Ryuko Hira

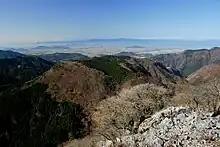
The Hira Mountains in Shiga Prefecture where Ryuko Hira received his prophesized name.

In an article Hira wrote for the Monthly Journal of the Japan-India Association titled 'True Indian?', he explains the meaning and story behind his Japanese citizenship and name. In 1975, the Government of India under Indira Gandhi's prime ministership imposed a 'State of Emergency' in India, which led to new rules and regulations on overseas Indians as well as the nationalization of India's major banks and public services in the wider interests of discouraging communism and promoting socialist reforms. Hira writes that the socialist reforms impeded the stability and growth of capitalist enterprises, which led his family and many others to make long-term commitments to Japan. His first Indian name, 'Kamlesh', meant the lord of lotus flowers, and his last name, 'Panjabi', meant 5 rivers. He describes the direct translation of his name would be queer in Japanese characters, and since most local government officers 60 years ago did not read or write English, his name being written in Kanji was a legal requirement. Hira's friend, Mr. Mihara from Kyoto, introduced him to a Japanese priest of the Hindu temple for Lord Vishnu (Bishamon-ten) located on top of Mount Hira in Shiga Prefecture. This priest specialized in the art of Japanese calligraphy and 'Jikaku' - the number of strokes in a Kanji character that decides the destiny of a name. After 21 days of meeting this priest, he received the name Hira Ryuko (比良 竜虎). Hira represents Mount Hira, '竜/Ryu' and '虎/Ko', the two kanjis represent dragon (Japan) and tiger (India) respectively symbolizing prosperity and strength. In another interview with Sairam News, Hira recalls the priest prophesizing and quotes, "In the future, you are destined to bridge the two countries of India and Japan. The dragon symbolizes Japan, and the tiger symbolizes India. In order to serve as a bridge between Japan and India, I chose the name Ryuko. The time will come when you will understand what it means".